Funeral home

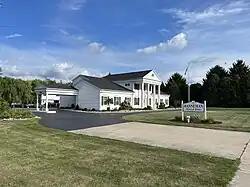
A funeral home in Findlay, Ohio

A funeral home, funeral parlor or mortuary is a business that provides burial, entombment and cremation services for the dead and their families. These services may include a prepared visitation and funeral, and the provision of a chapel for the funeral, memorial service/service of remembrance or celebration of life.